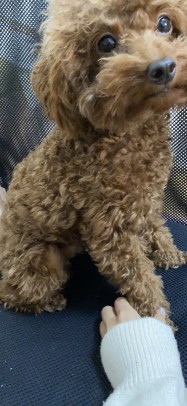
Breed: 7449-n000128-teddy